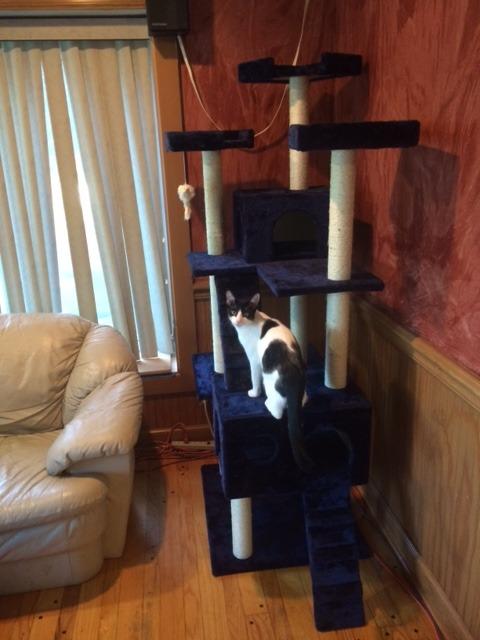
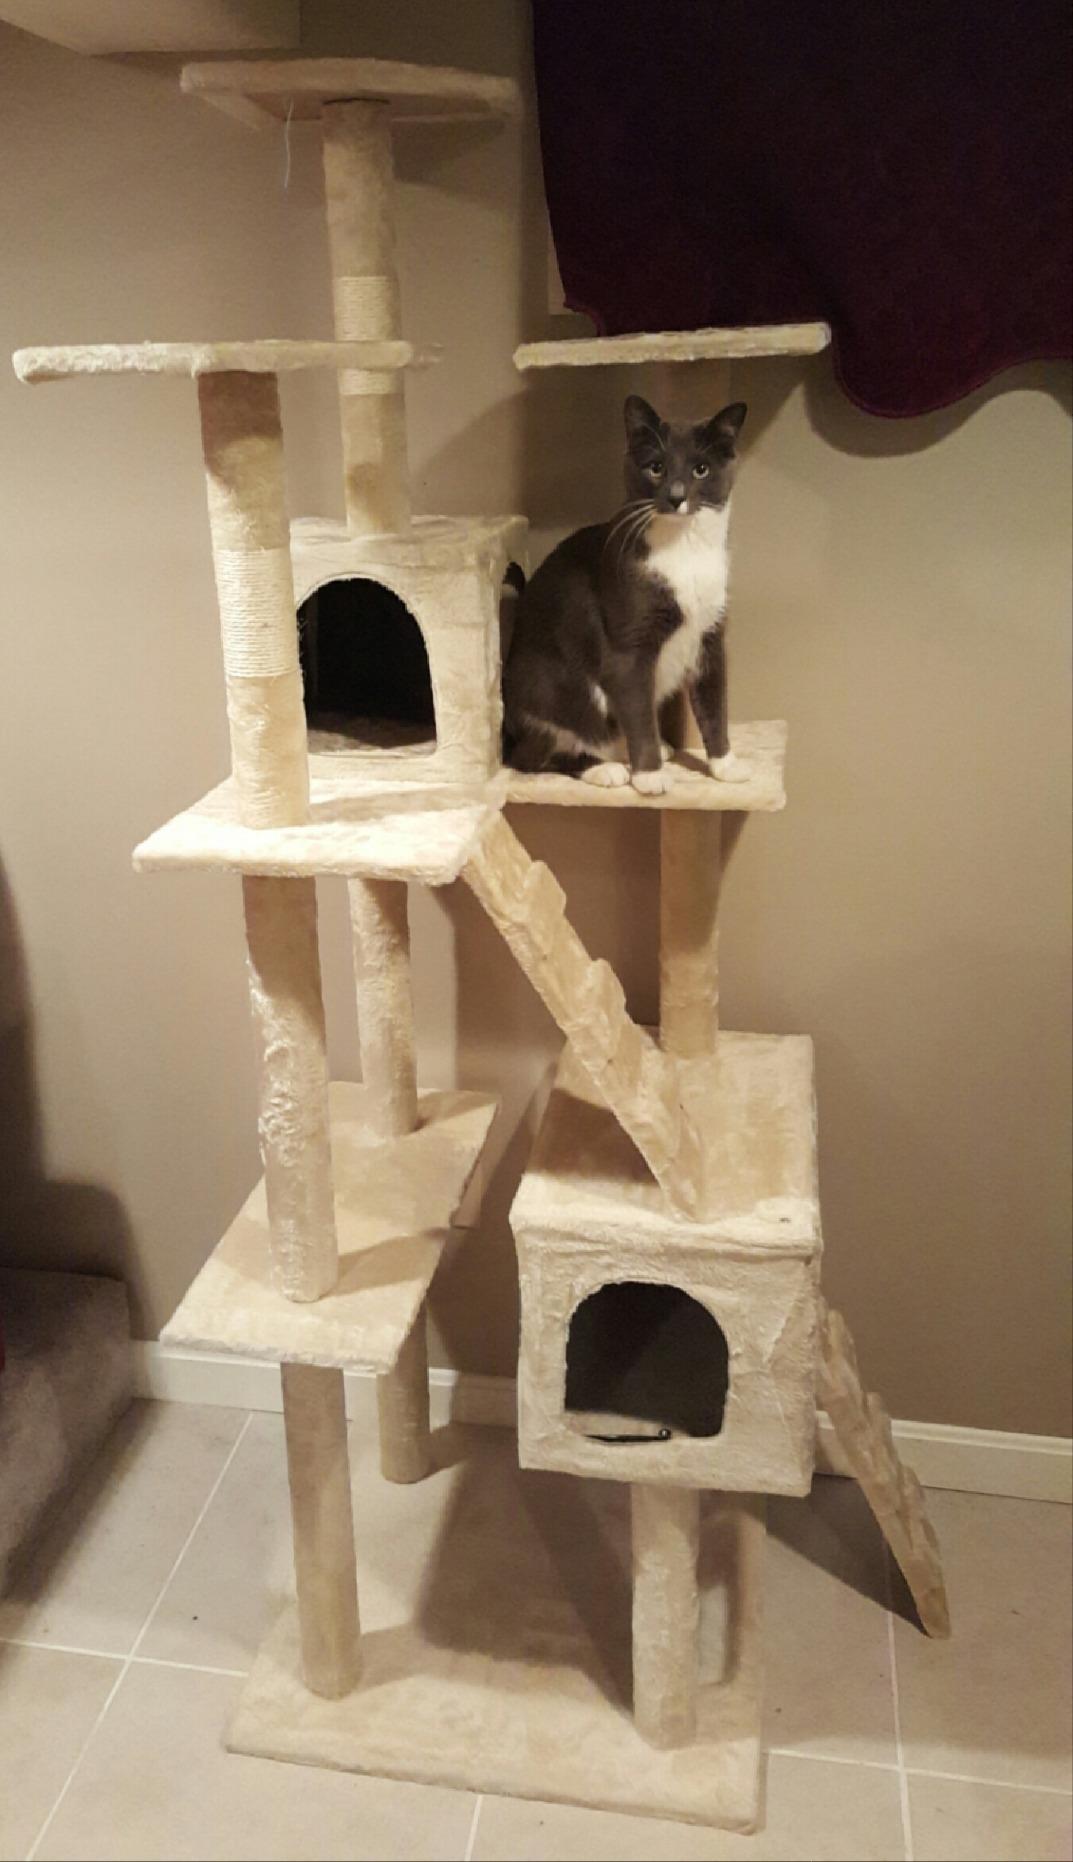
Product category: items_cat tree
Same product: no